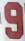
Number: 9